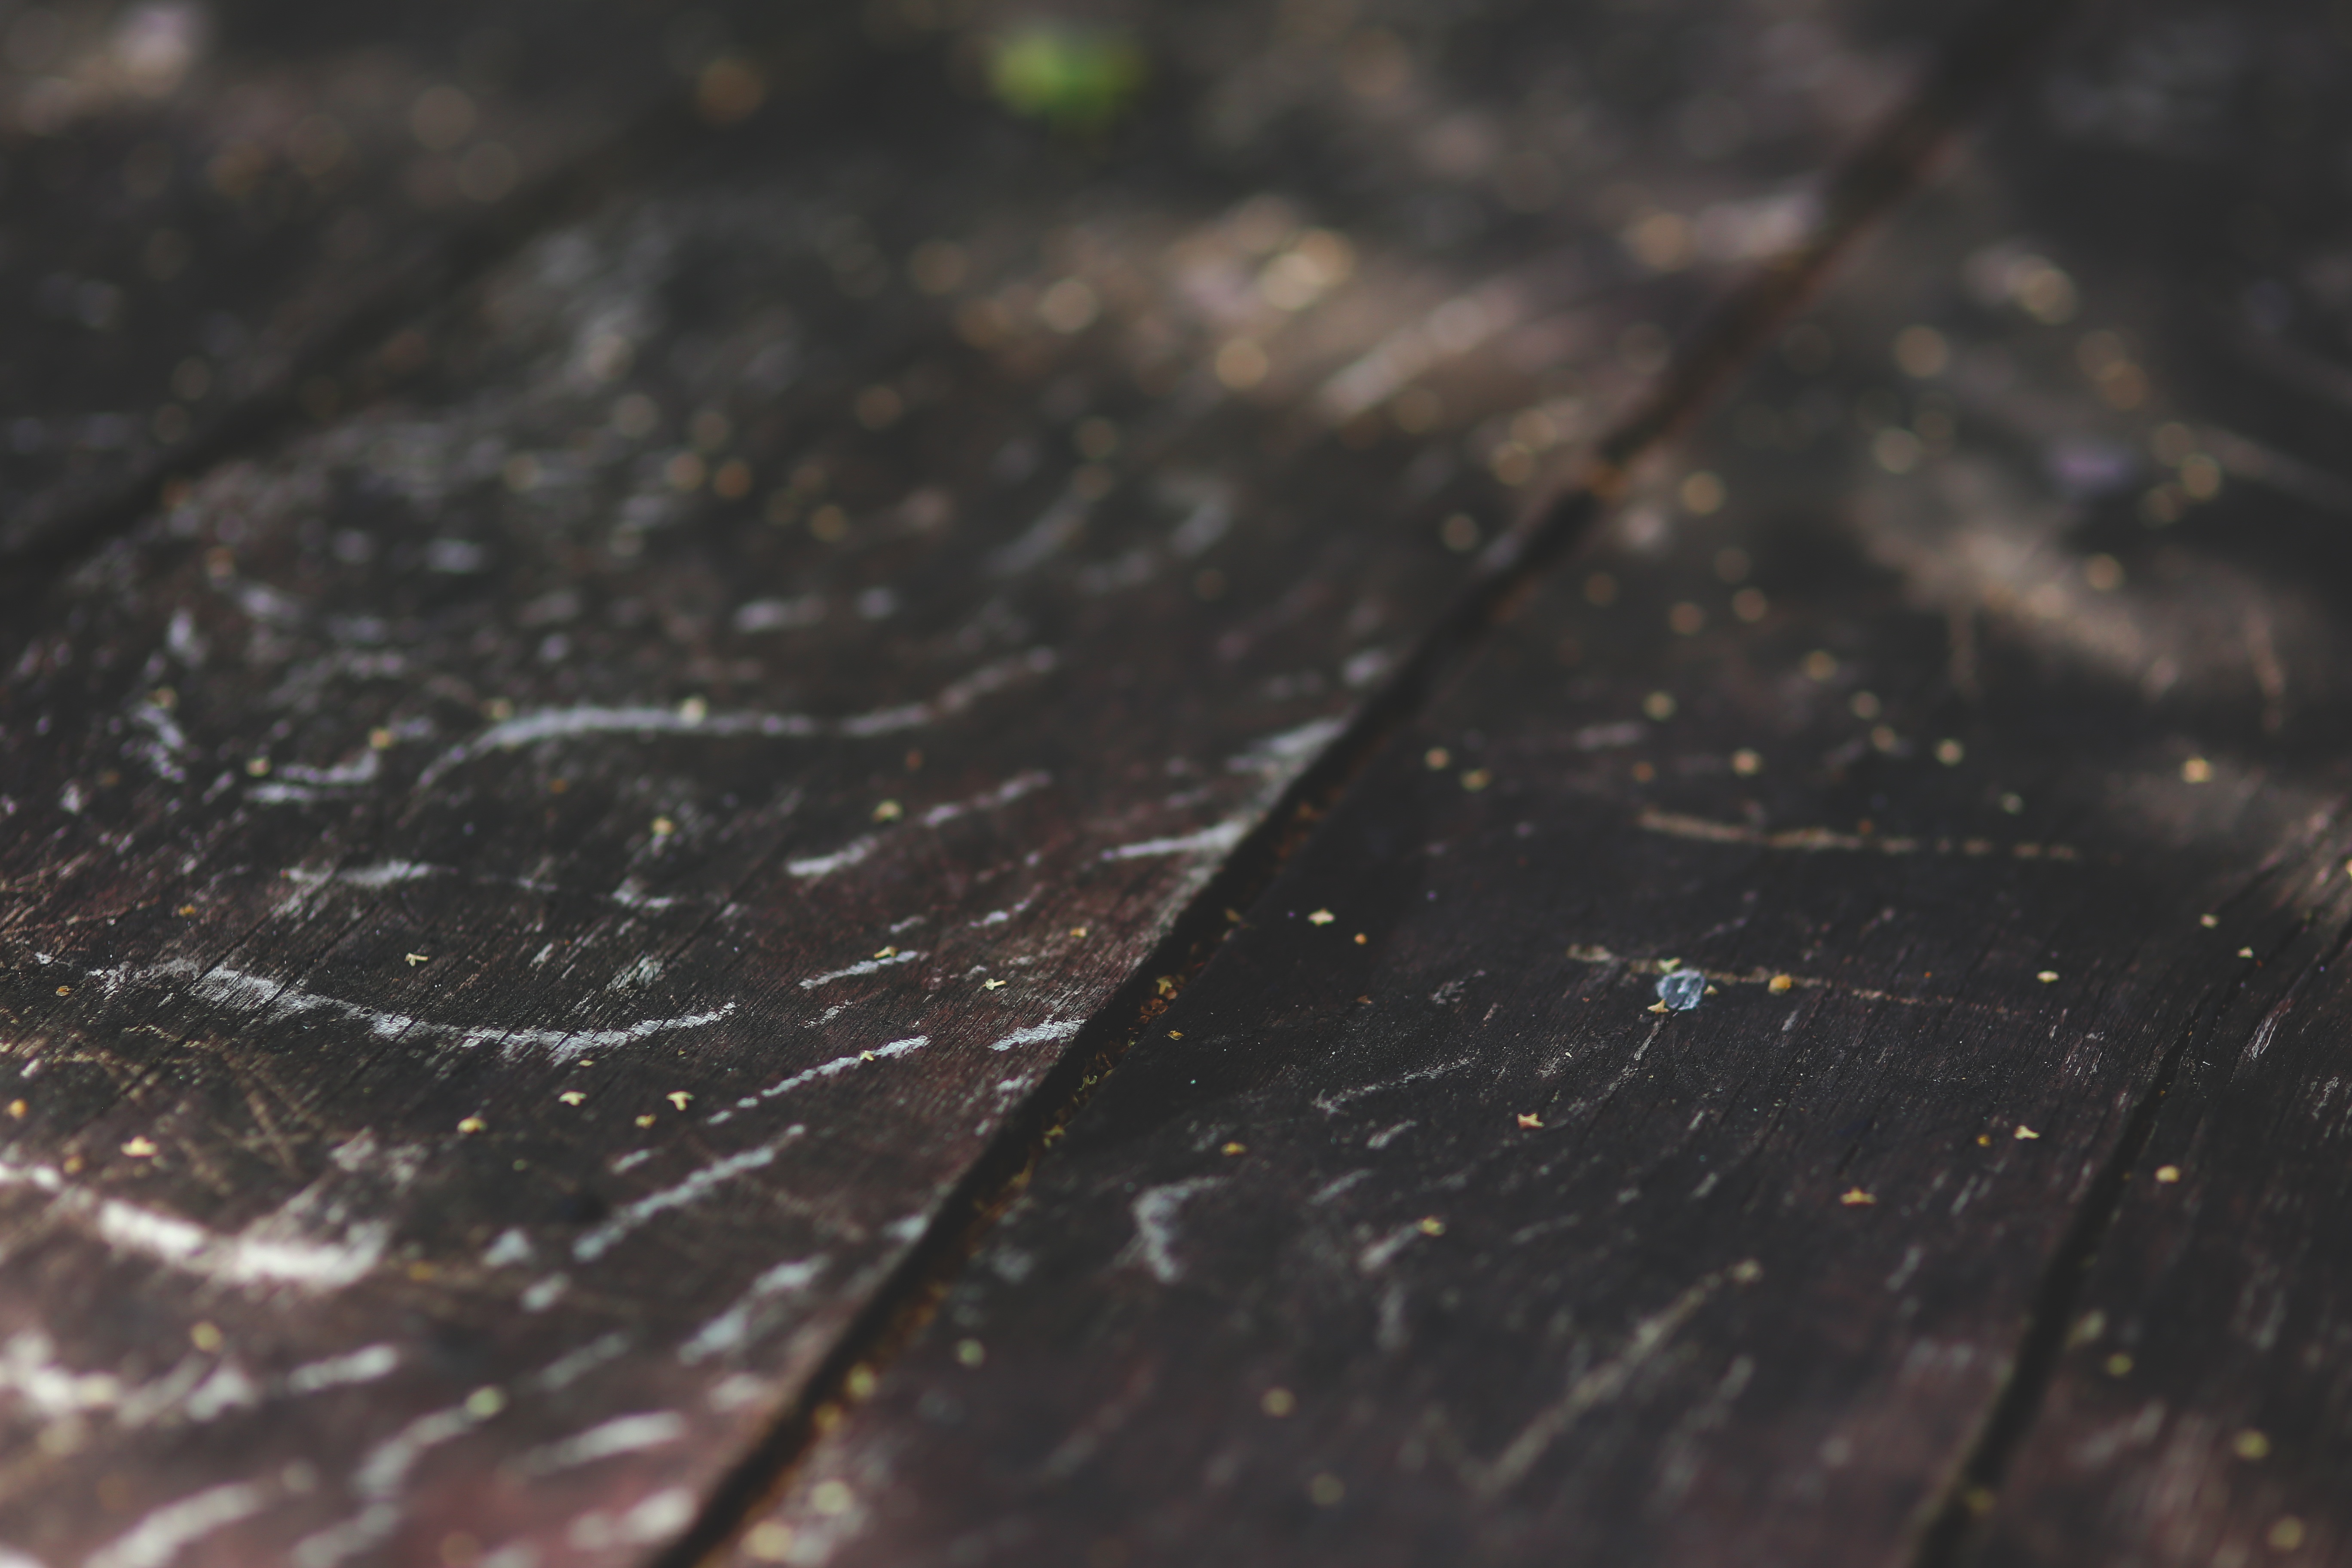
nature, drop, board, wood, photography, vintage, texture, rain, leaf, old, dark, weather, soil, crack, close up, wooden, macro photography, old fashioned, brownish